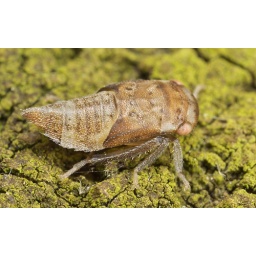
Found this nymph on a wooden bridge over a stream in deciduous woodland. Plenty of oak around.~4mm